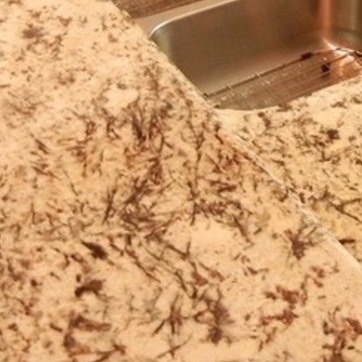
Material: polishedstone